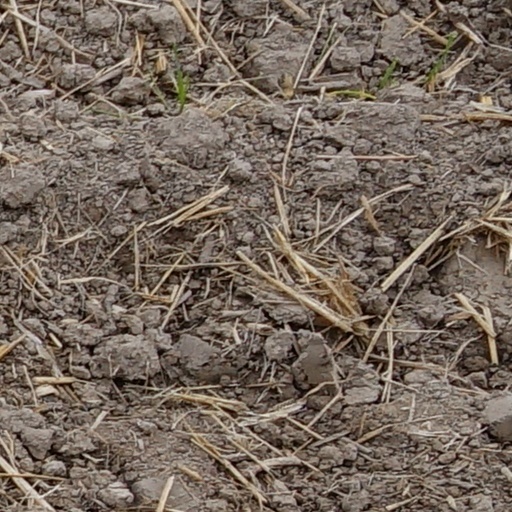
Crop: wheat